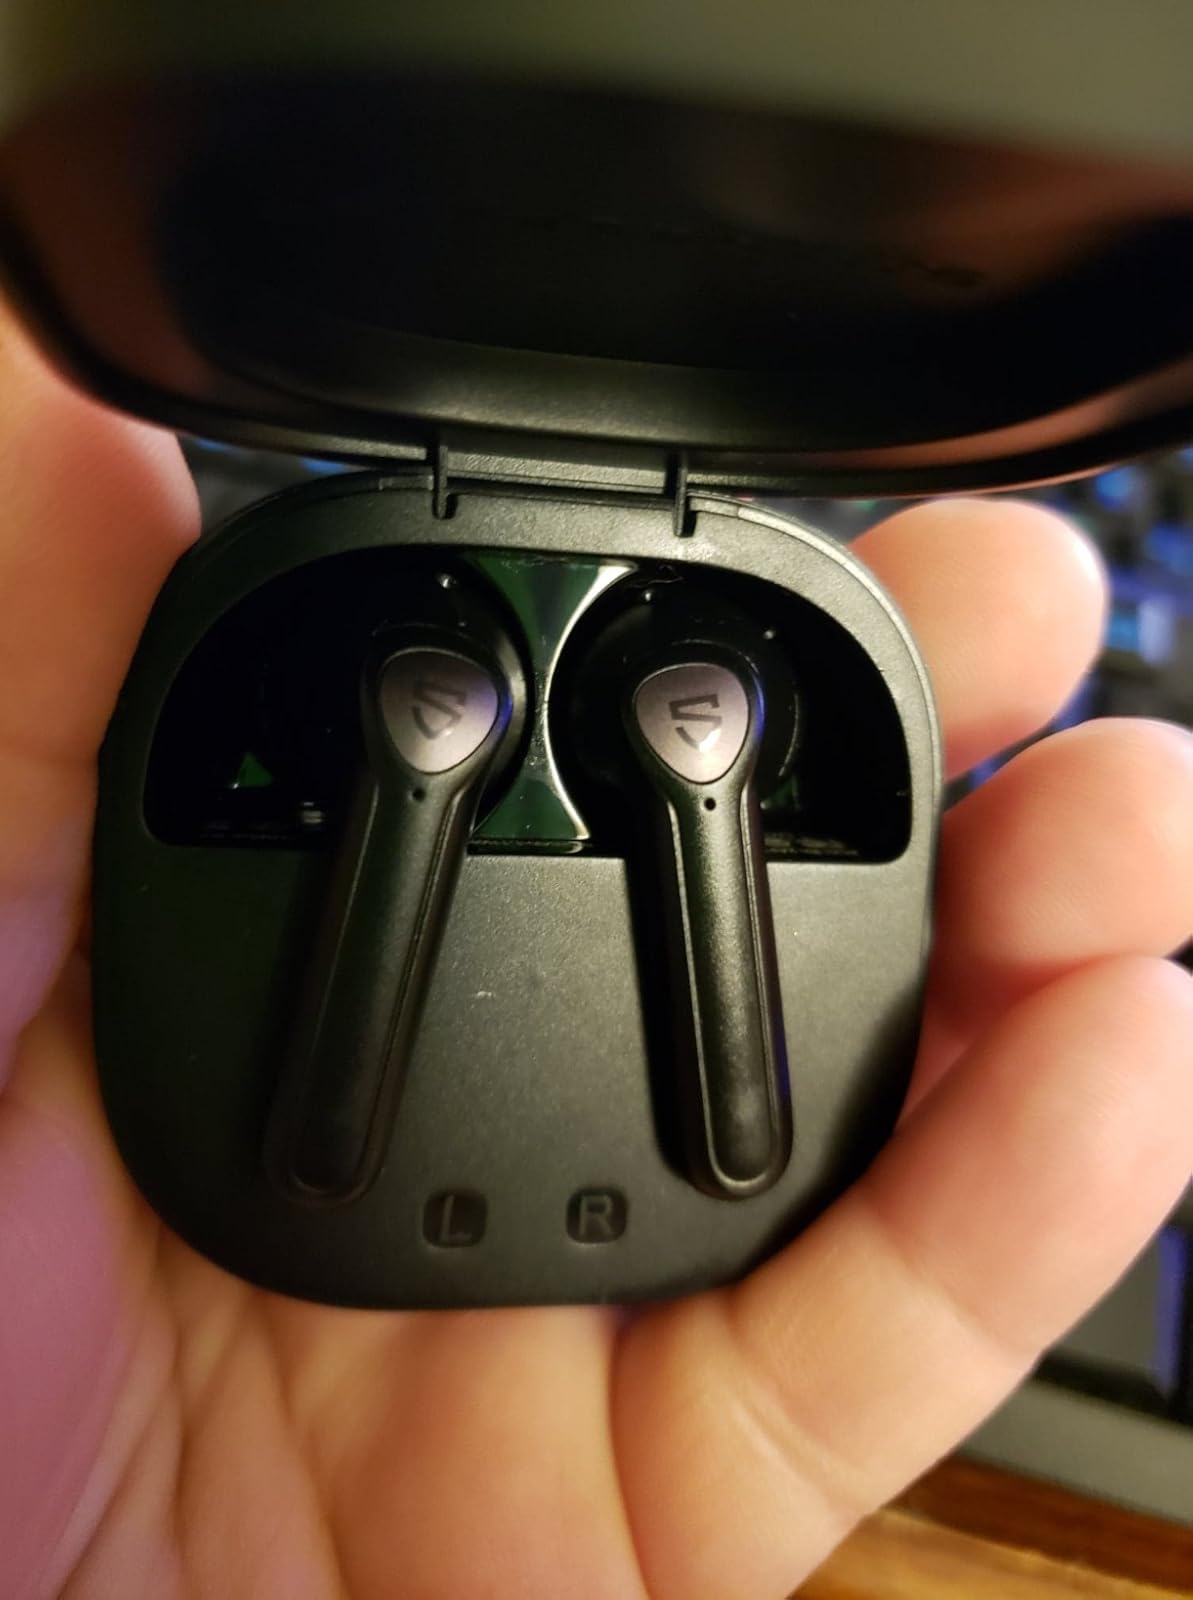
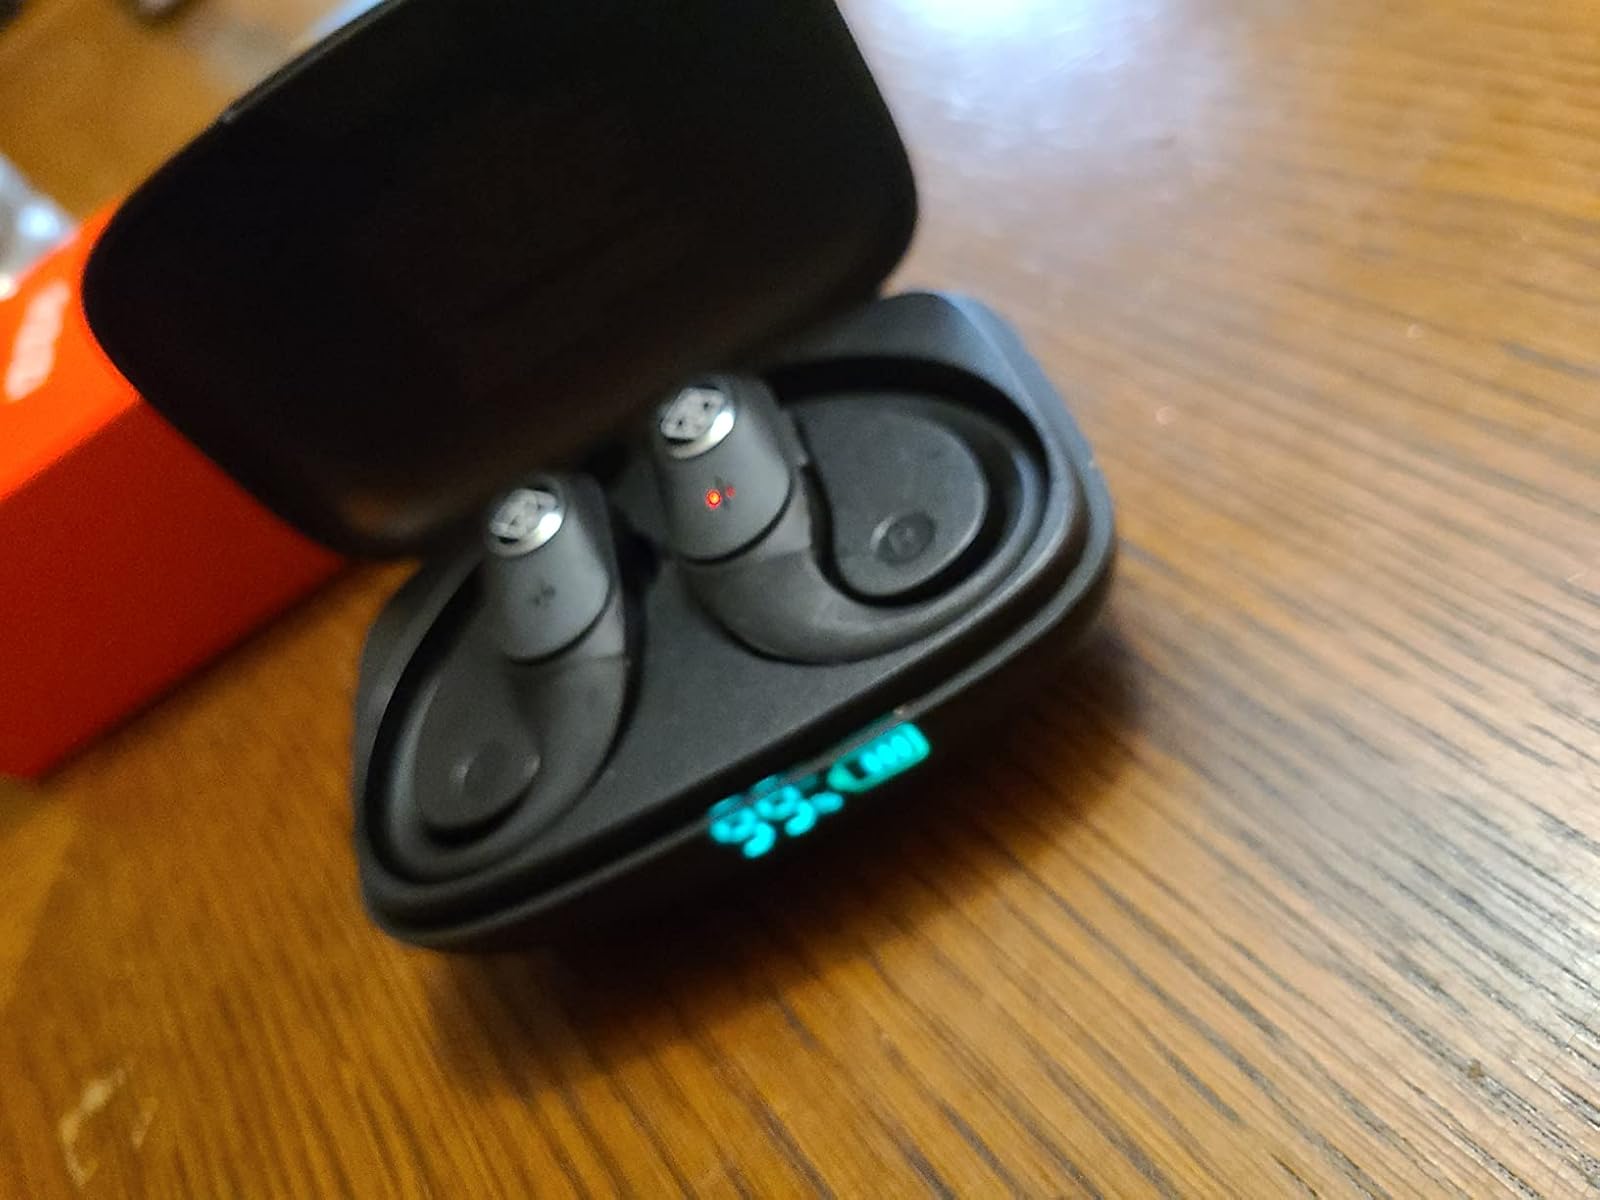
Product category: earbuds
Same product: no